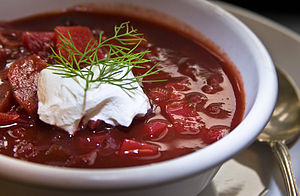
Borsjtj
En skål borsjtj garneret med dild og en klat smetana (creme fraiche)
En skål borsjtj garneret med dild og en klat smetana (creme fraiche)
Borsjtj er en syrlig suppe, der er populær i flere østeuropæiske køkkener, heriblandt det ukrainske, russiske, polske, hviderussiske, litauiske, rumænske og Ashkenazi-jødiske. Den variant, der oftest forbindes med ordet på dansk er af ukrainsk oprindelse og anvender rødbeder som en af sine hovedingredienser, hvilket giver den en tydelig rød farve. Retten deler dog navn med en lang række forskellige syrligt-smagende supper uden rødbede, såsom skovsyre-baseret grøn borsjtj, rug-baseret hvid borsjtj, kålborsjtj, osv.